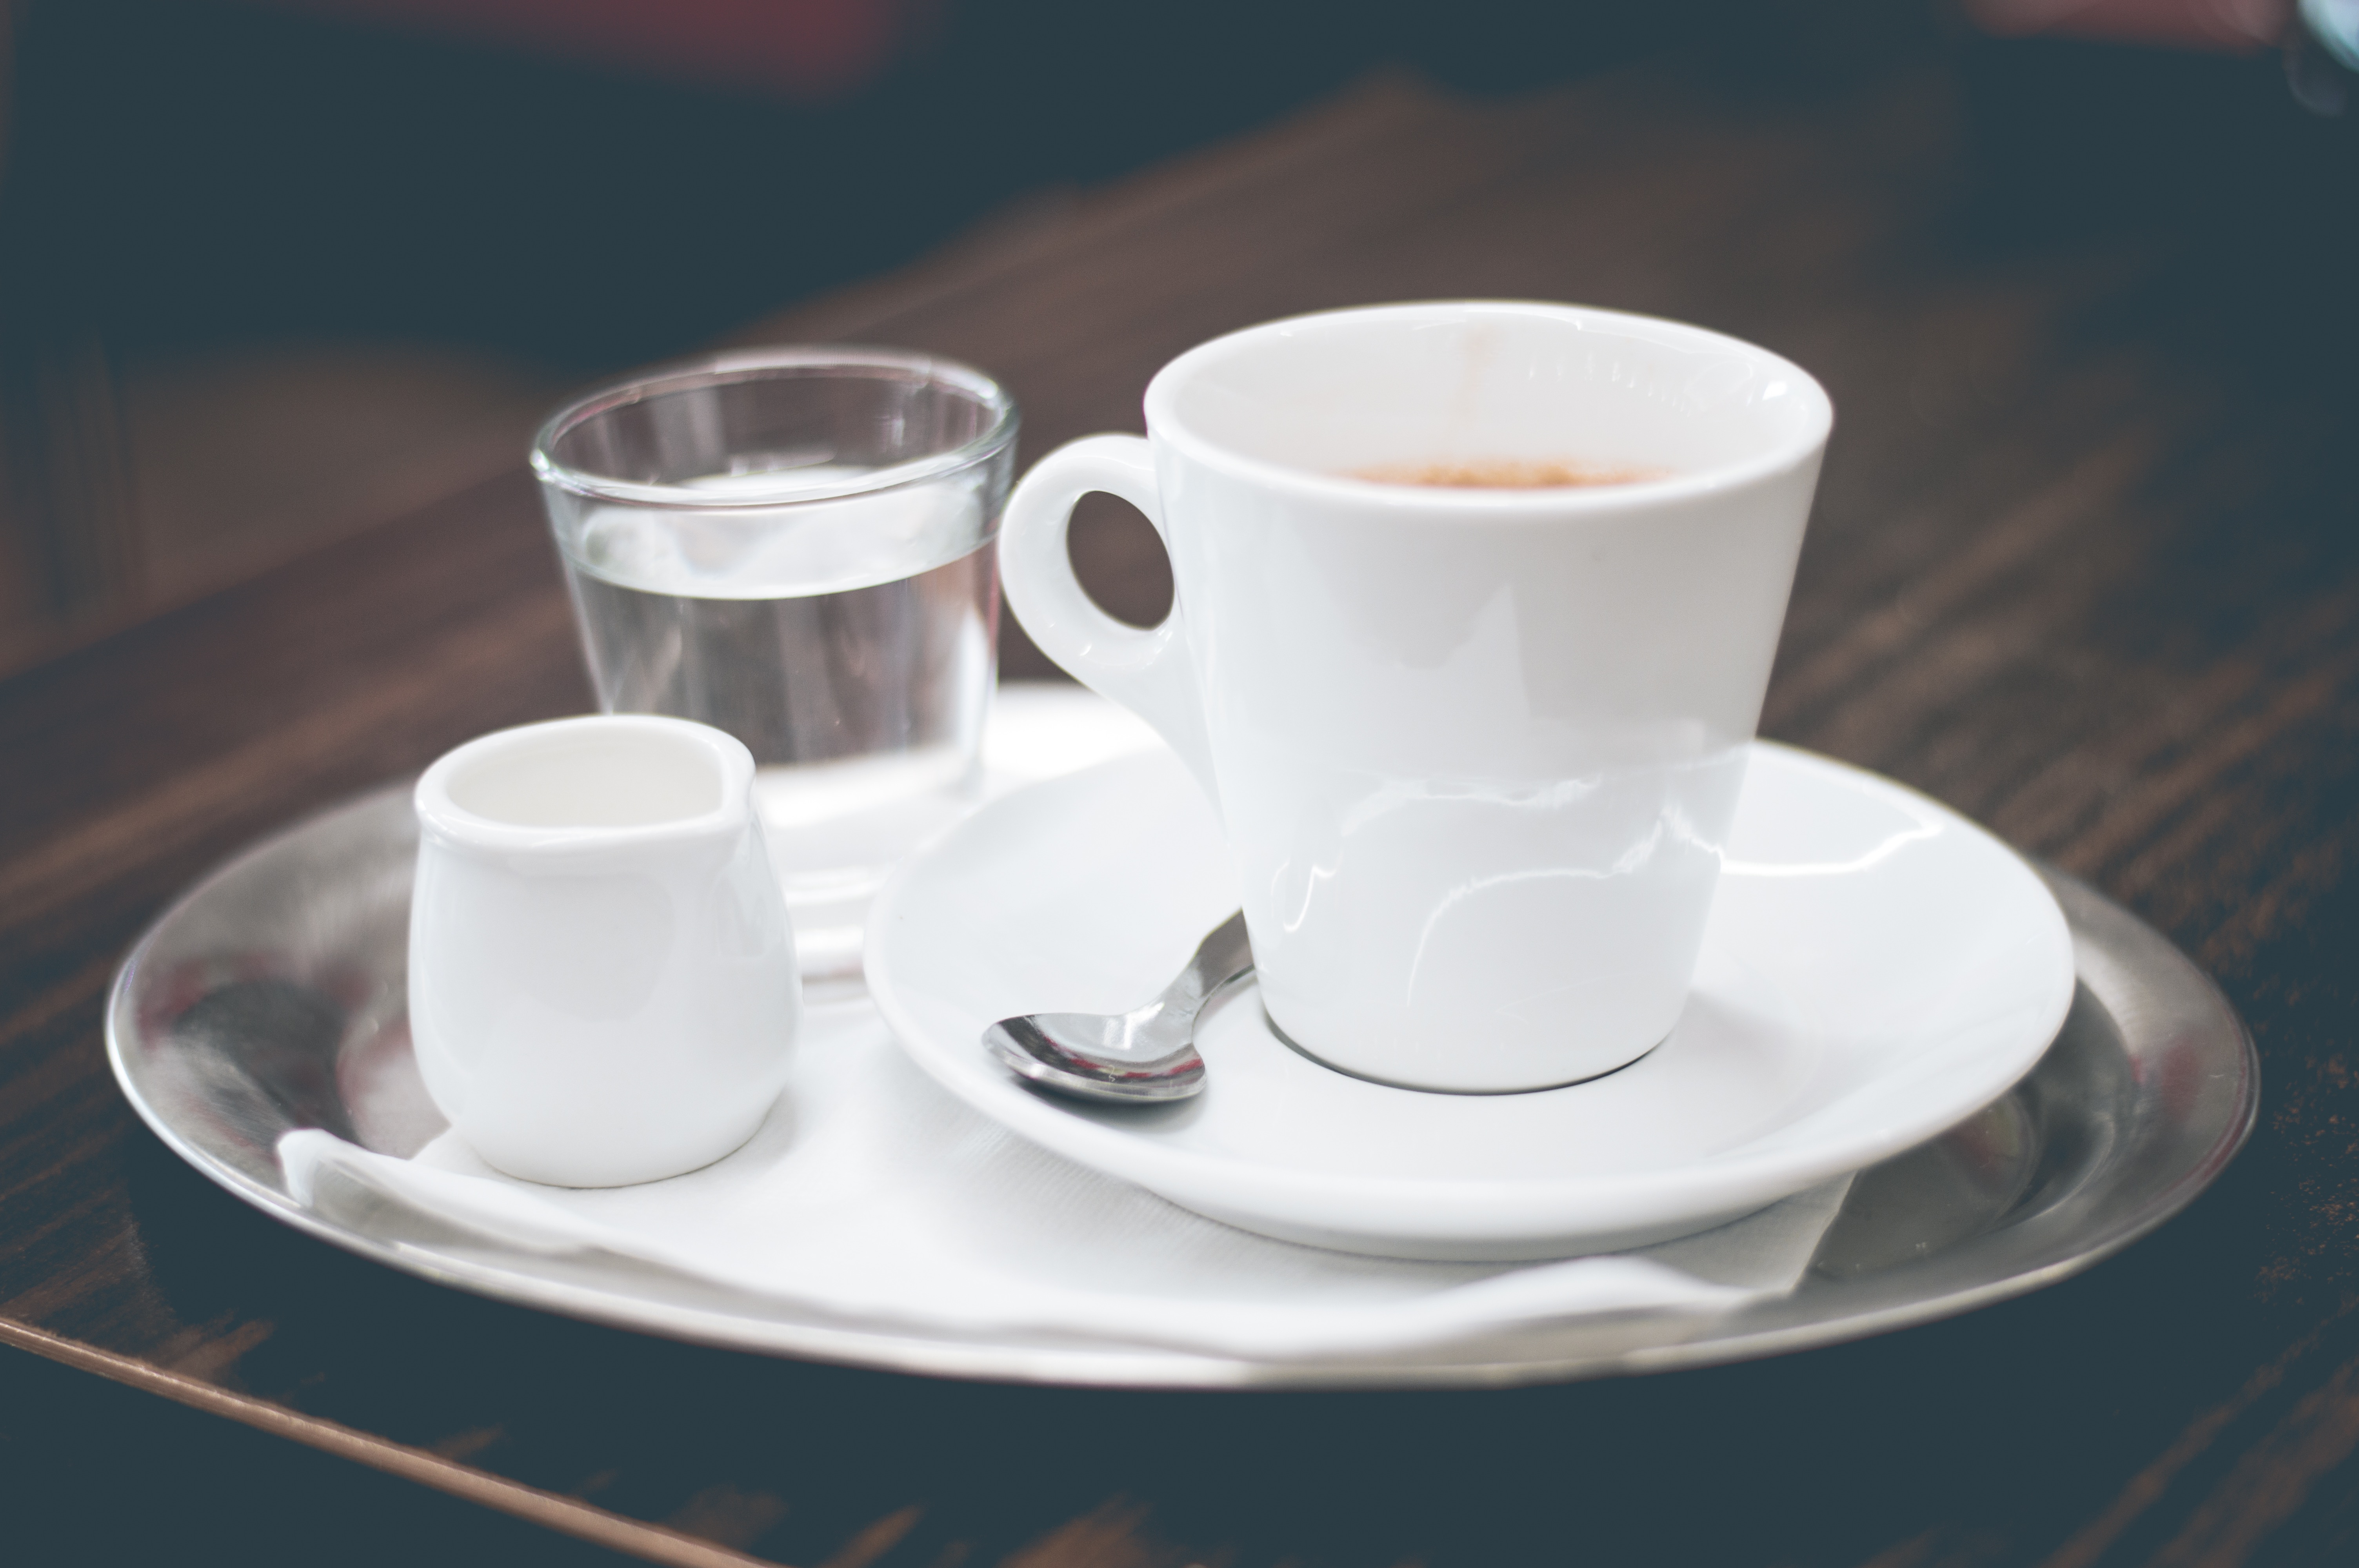
water, cafe, coffee, white, cup, cappuccino, meal, saucer, drink, breakfast, espresso, coffee cup, caffeine, cups, porcelain, utencils